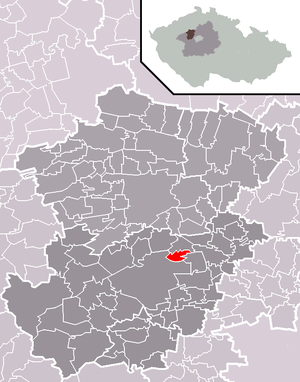
Cvrčovice est une commune du district de Kladno, dans la région de région de Bohême-Centrale, en République tchèque. Sa population s'élevait à 768 habitants en 2020.